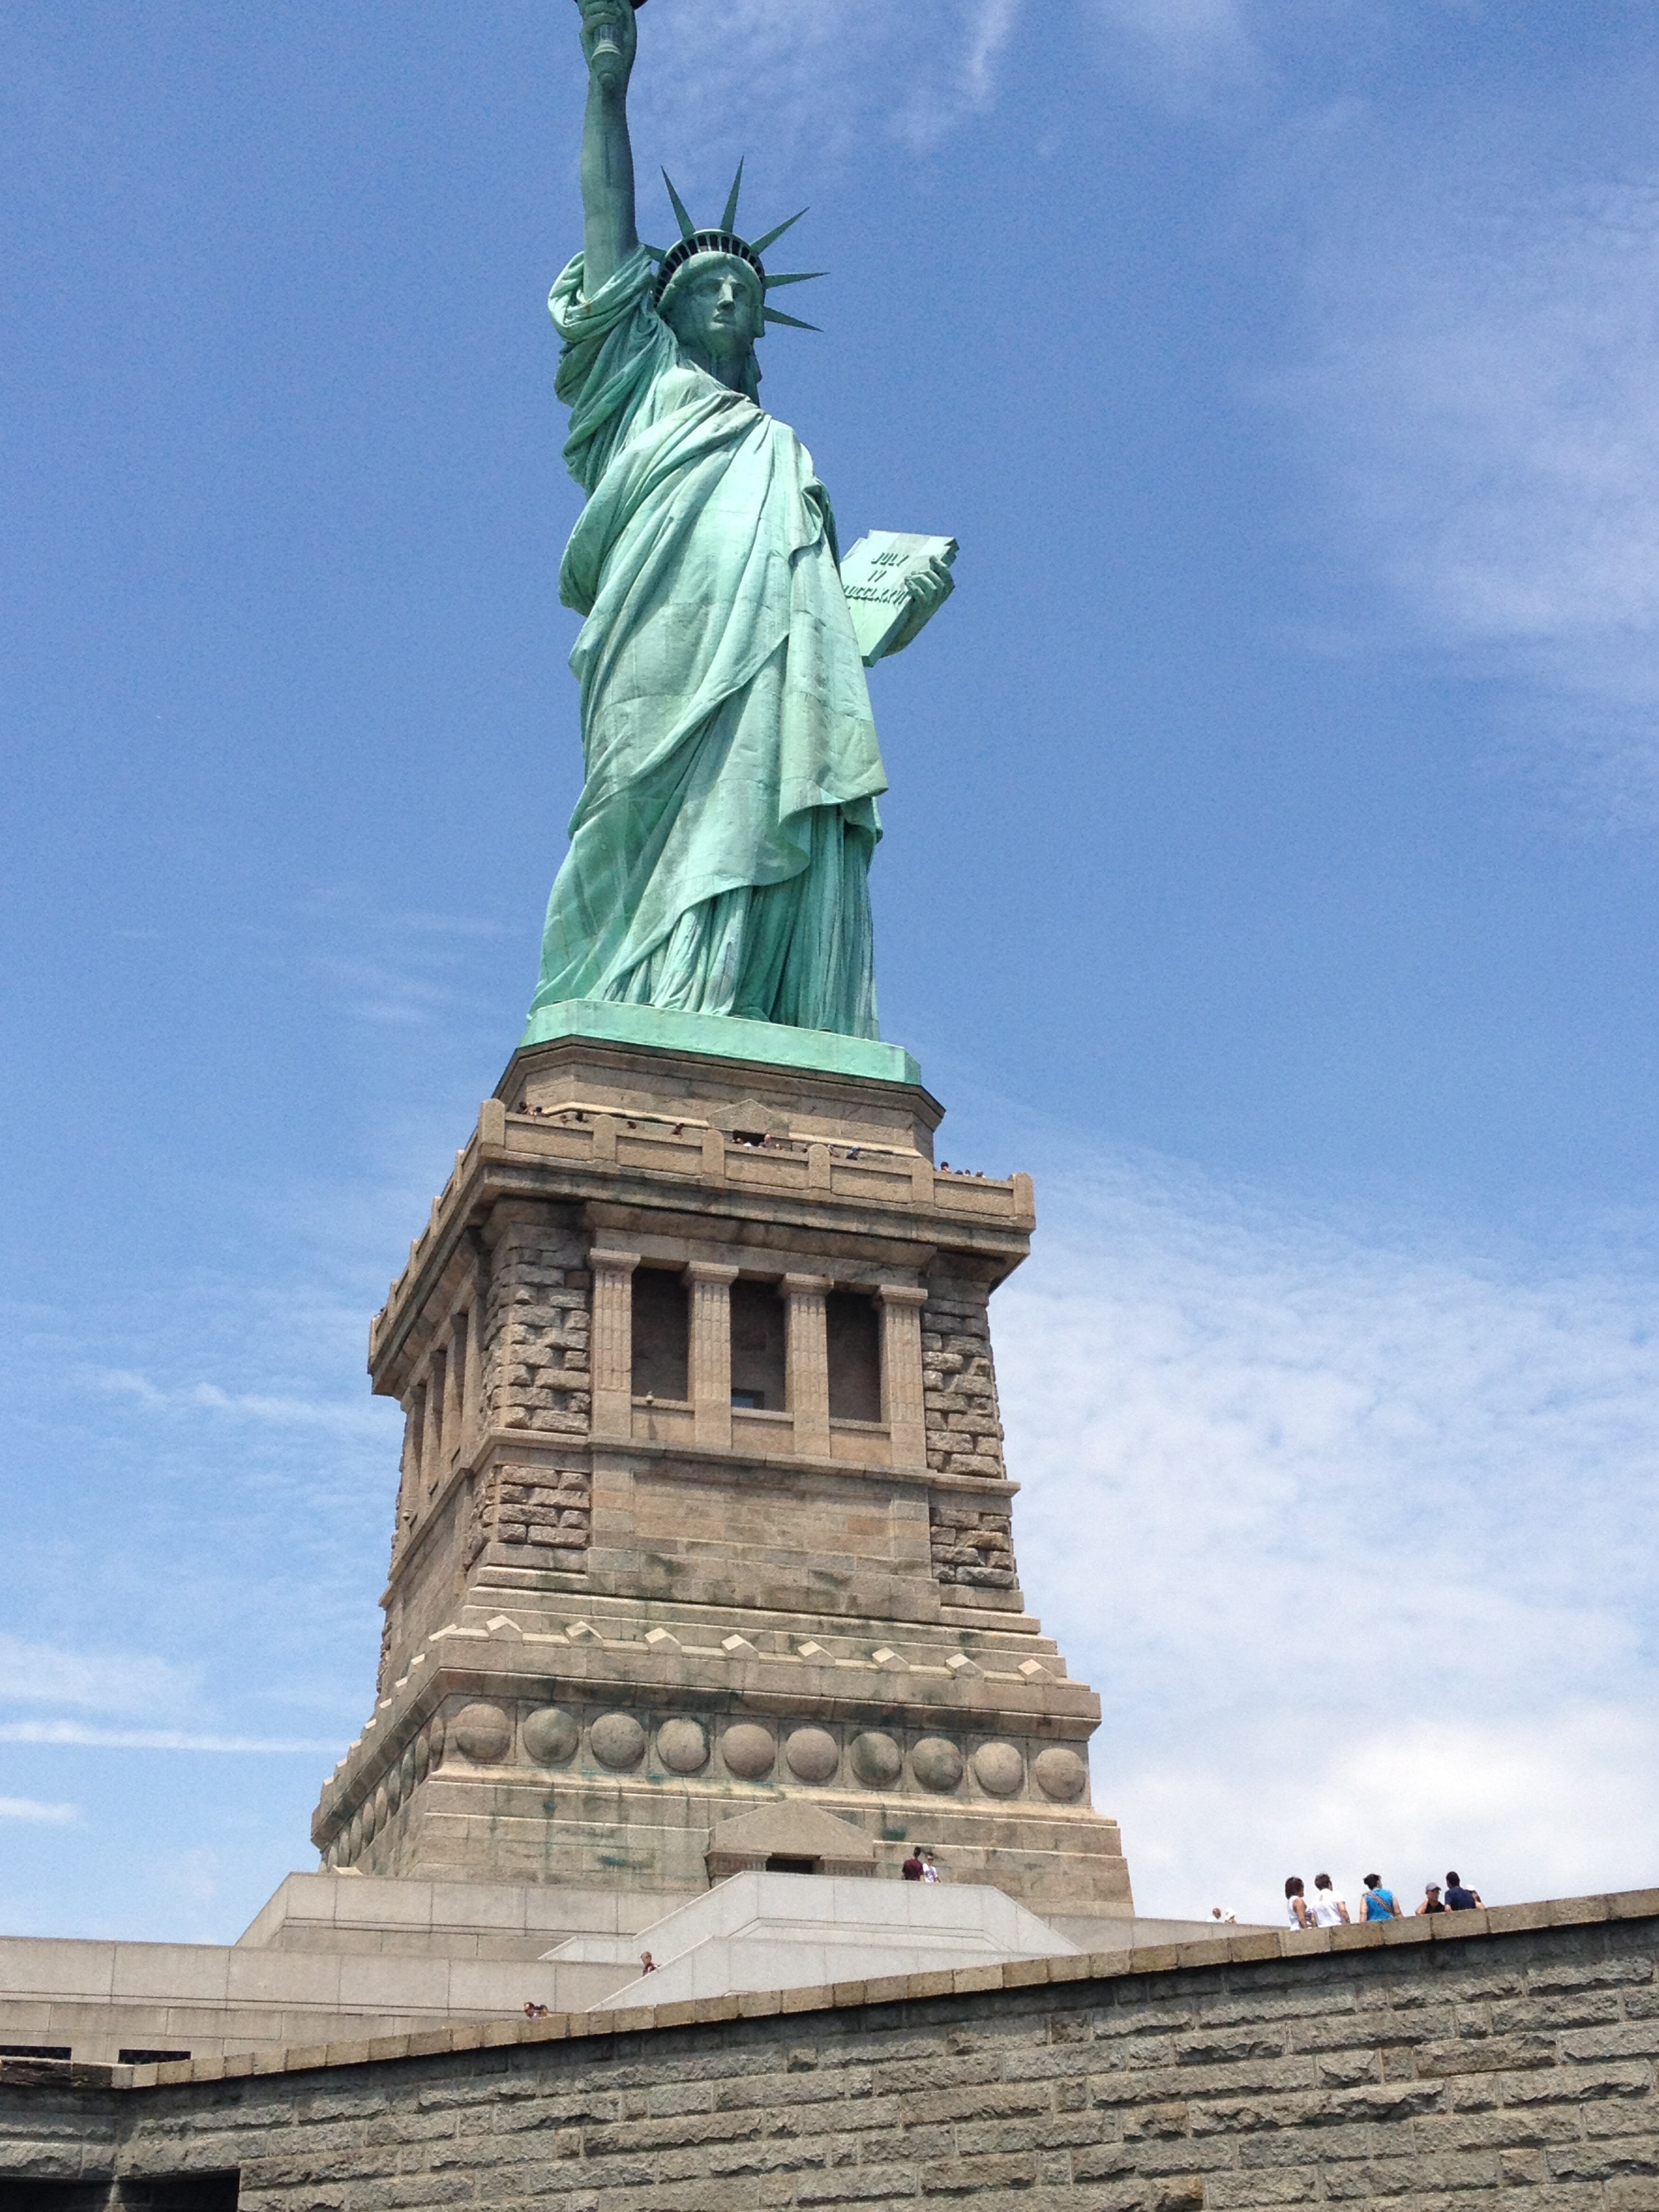
architecture, monument, statue, statue of liberty, tower, nyc, america, landmark, attraction, sculpture, memorial, art, temple, liberty, ancient history